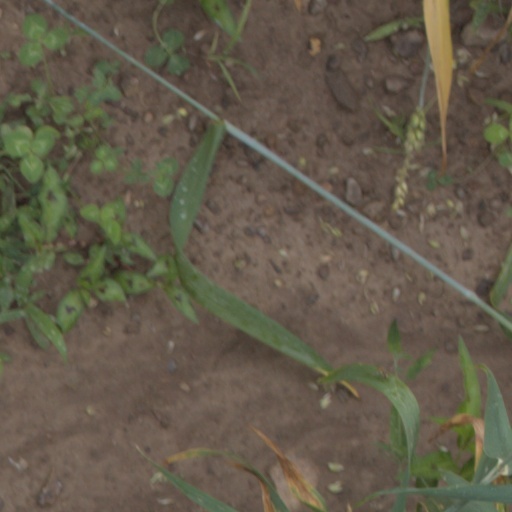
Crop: wheat